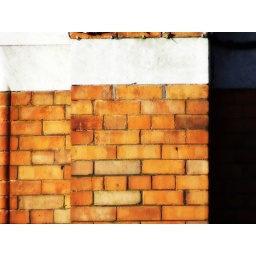
Wall of a red brick building on Acadamy street in Cork city